Andrea Libman

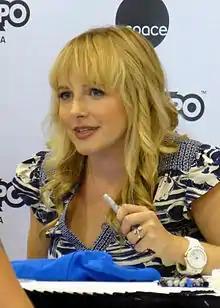
Libman at the 2014 Fan Expo Canada

Andrea Libman is a Canadian actress. She is known for providing voice acting in various animated shows, such as voicing the characters of Pinkie Pie and Fluttershy in the Discovery Family series "" and its spinoffs. She has also appeared in "Little Women", "Andre", and a guest role on "The X-Files".